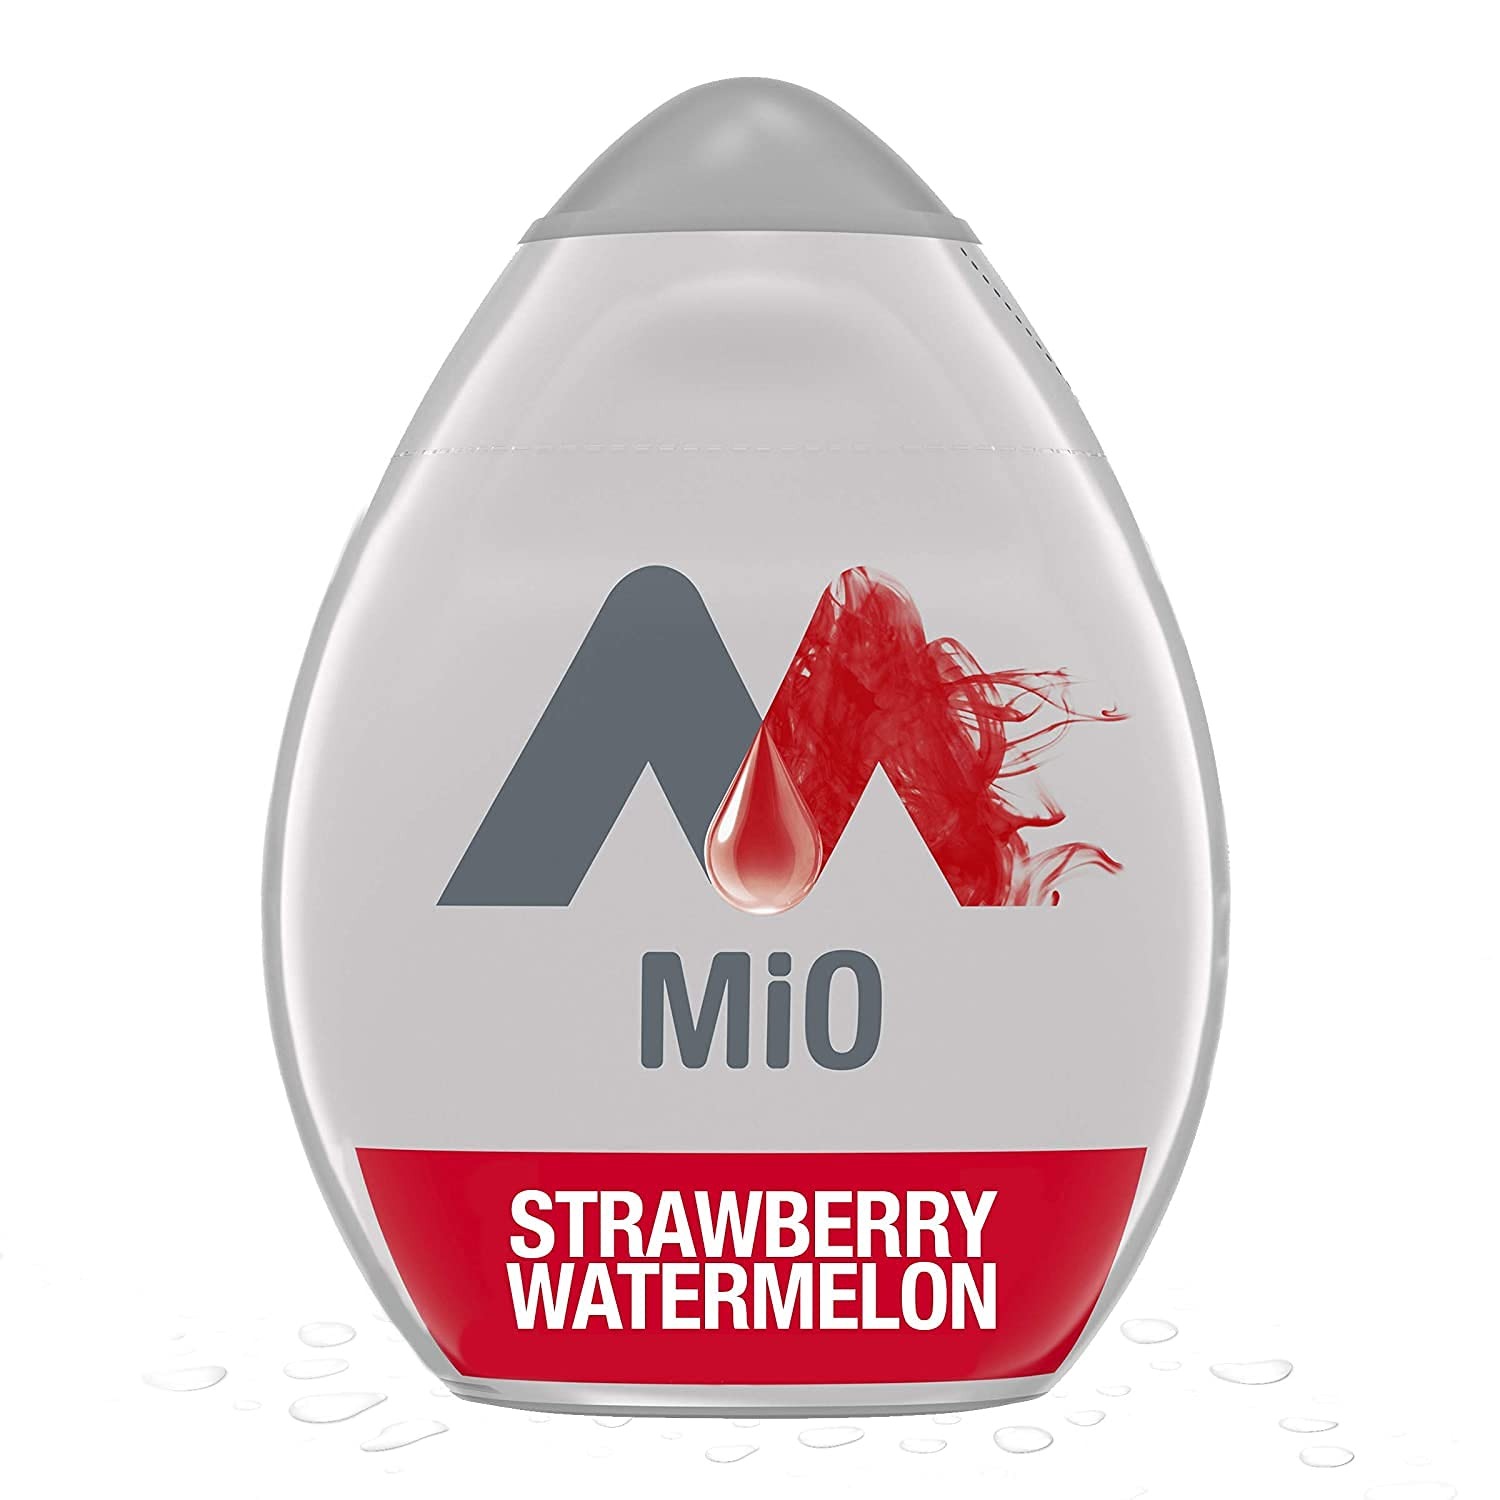
Item Name: MiO Liquid Water Enhancer (Strawberry Watermelon, 6 Cans)
Value: 6.0
Unit: Count

Price: 3.19